River plume

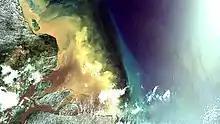
The Amazon River plume

An example of a surface-advected plume is the Fraser River plume. The Fraser River plume contains all dynamical regions, clearly visible from space. The initial jet-like structure gradually transfers into a far-field plume further offshore, which is deflected to the right as would be expected on the Northern Hemisphere due to the Coriolis effect. Other similar river plumes are those of the Columbia River, the Niagara River, and the Hudson River.